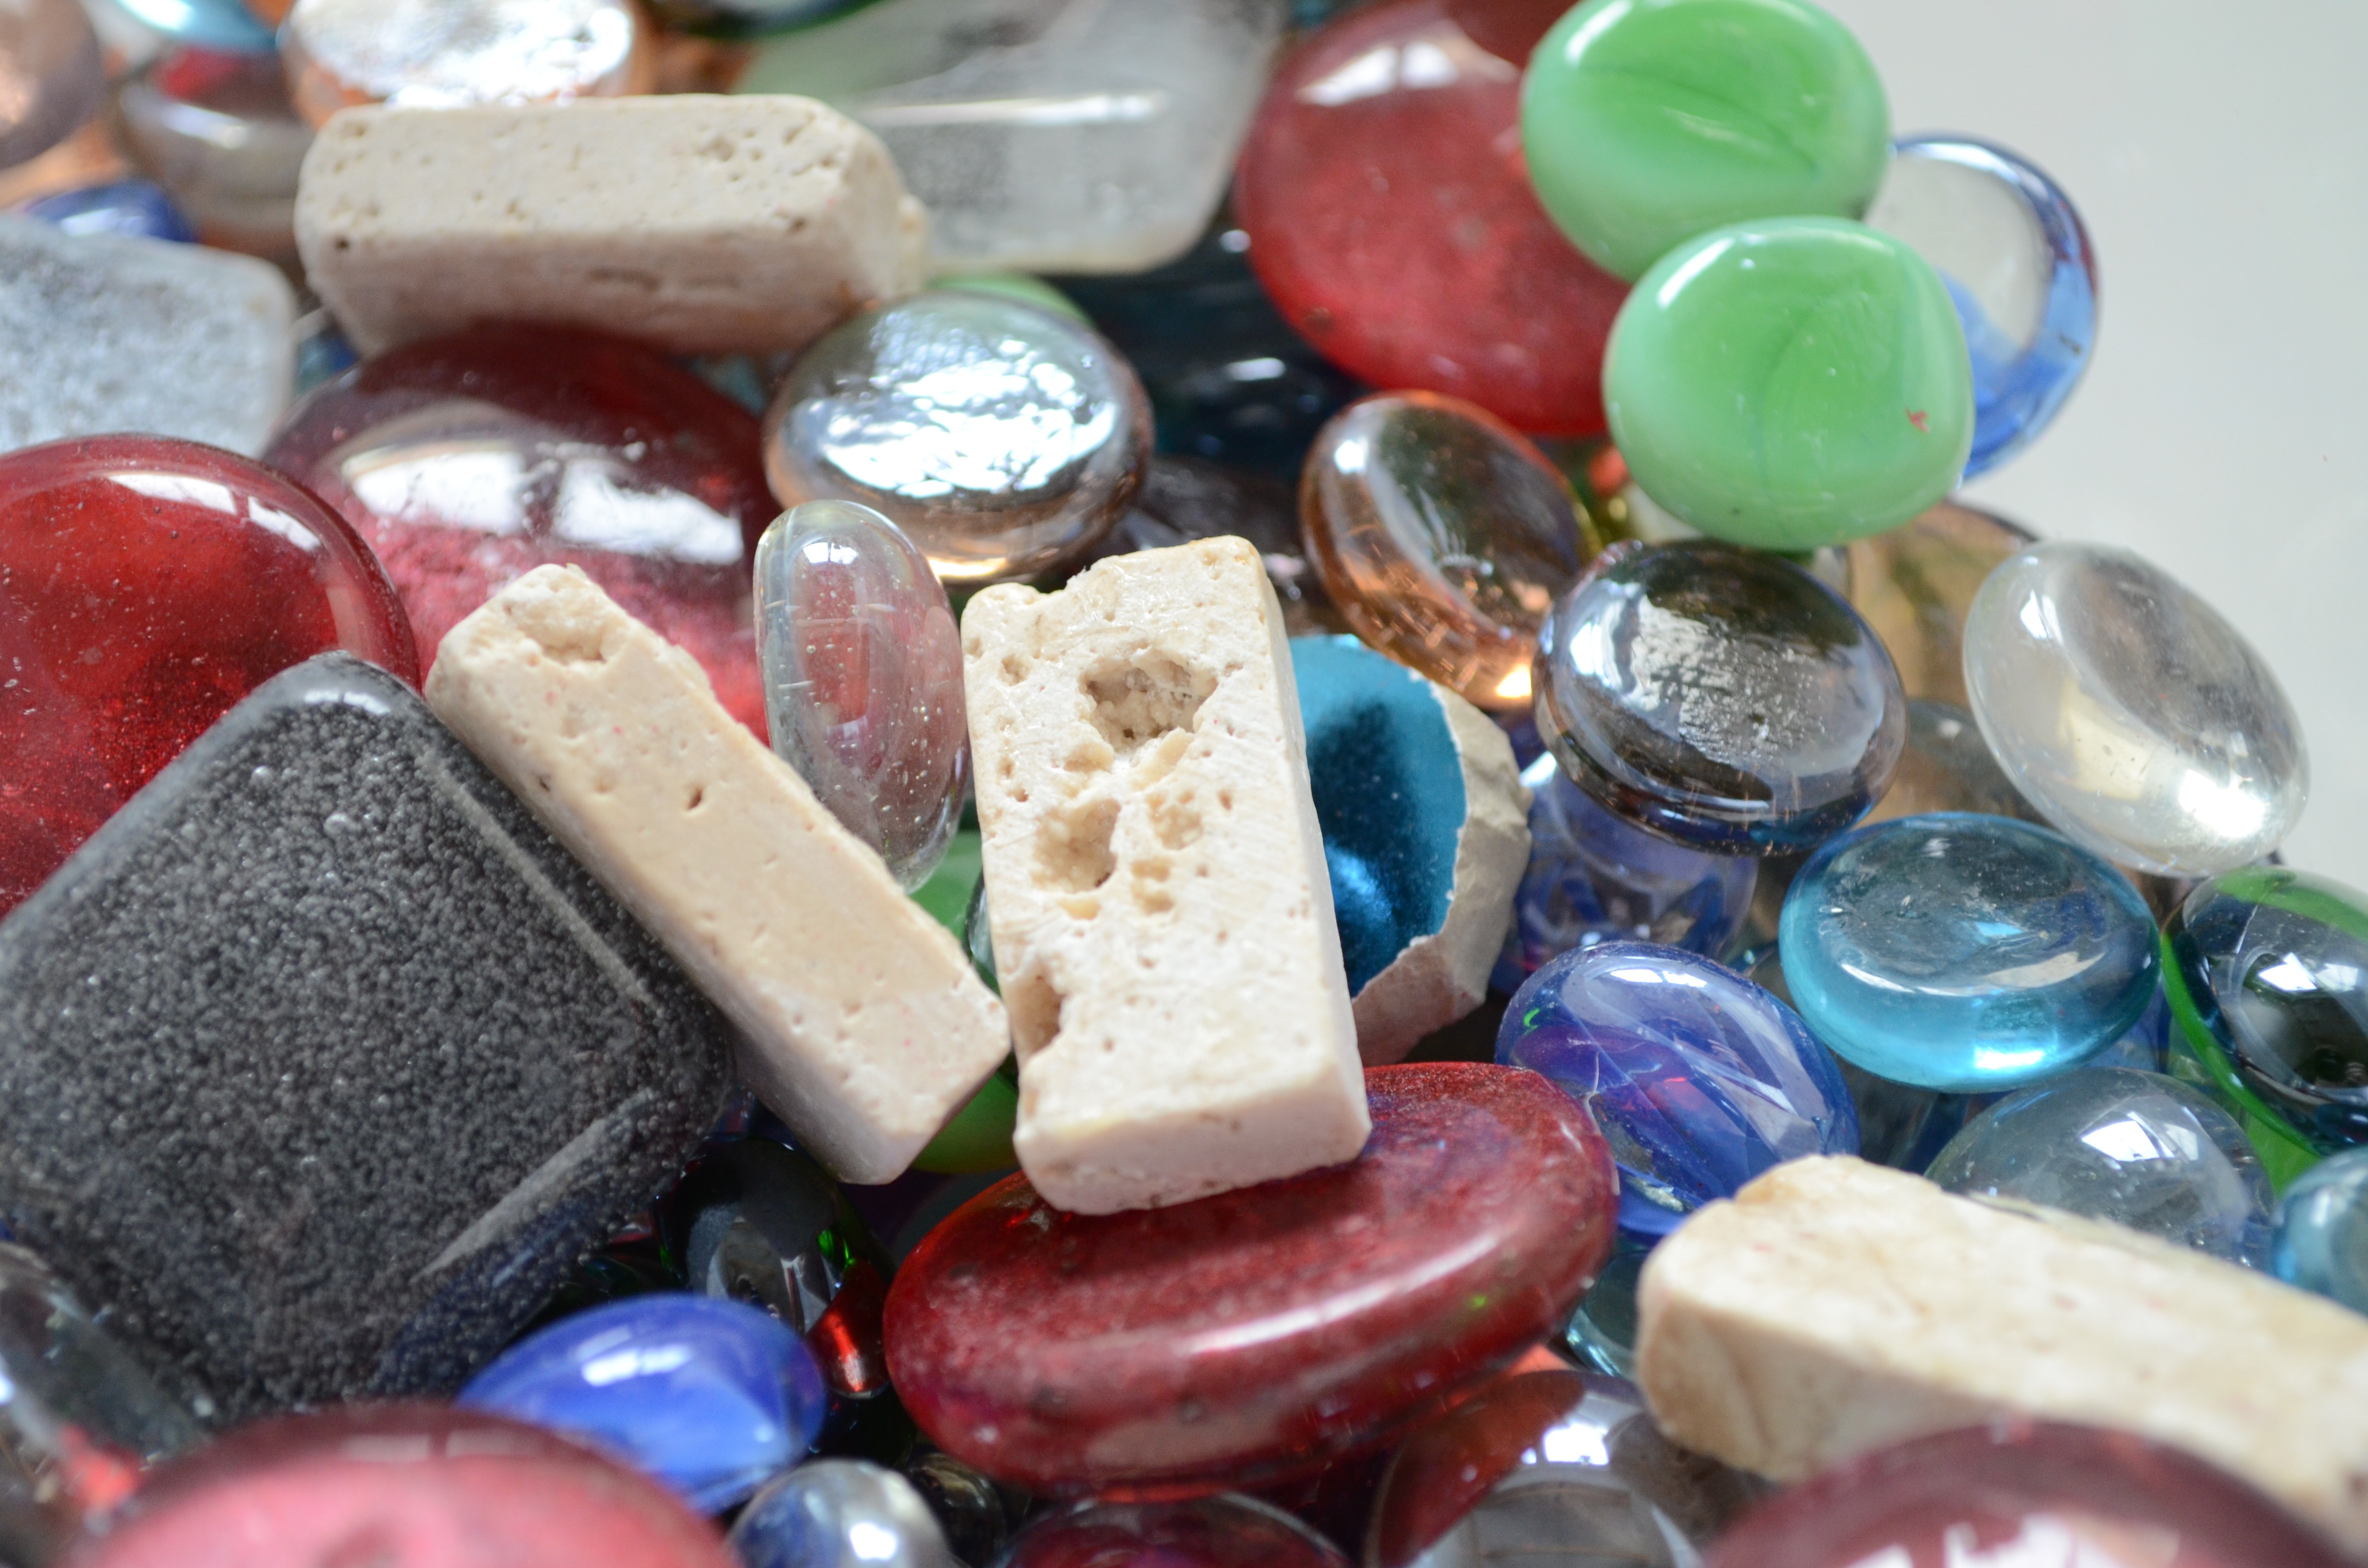
glass, food, color, colorful, bead, material, jewellery, stones, art, glass blocks, glass mosaic, semi precious stones, glass beads, fashion accessory